George B. Boomer

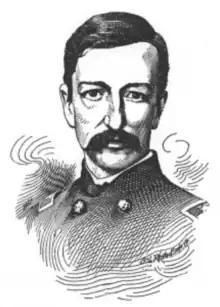

George Boardman Boomer (July 26, 1832 – May 22, 1863) was a Union Army colonel who served as a brigade commander between February 12, 1863, and May 22, 1863, during the American Civil War. His principal service was during the heavy engagement of his brigade on May 16, 1863, at the Battle of Champion Hill during the Vicksburg campaign and in the second assault on Vicksburg on May 22, 1863. Colonel Boomer was killed near the Railroad Redoubt on the second day of major assaults on the City of Vicksburg on May 22, 1863.